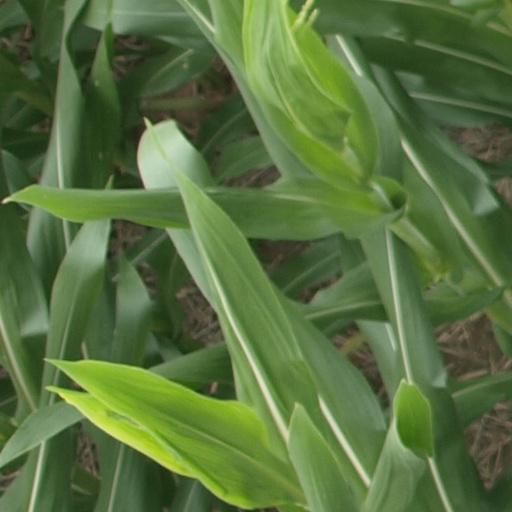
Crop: maize; corn